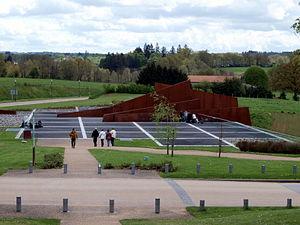
Le Centre de la mémoire d’Oradour-sur-Glane s’est fixé comme but de rappeler aux visiteurs les crimes commis par la deuxième division blindée de la Waffen-SS « Das Reich » à Oradour-sur-Glane, d'informer et d’être un mémorial pour les générations à venir. Il est situé à proximité du village martyr, sous la forme d'un musée-mémorial.